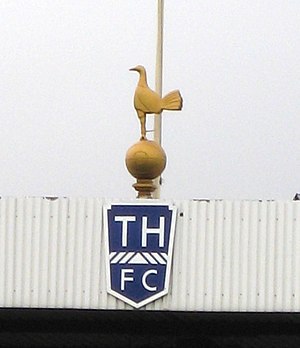
White Hart Lane / Historie
Hanen
White Hart Lane var et fodboldstadion i Tottenham, som lå i den nordlige del af London. Stadionet blev opført i 1899 og var hjemmebane for Tottenham Hotspur til 2017. Efter adskillige renoveringer var kapaciteten på 36.284 tilskuere.